This Is 40

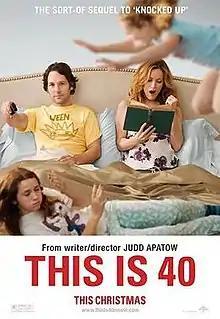
Theatrical release poster

This Is 40 is a 2012 American romantic comedy-drama film written and directed by Judd Apatow and starring Paul Rudd and Leslie Mann. A "sort-of sequel" to Apatow's film "Knocked Up", its plot centers on married couple Pete and Debbie, whose stressful relationship is compounded by each turning 40.